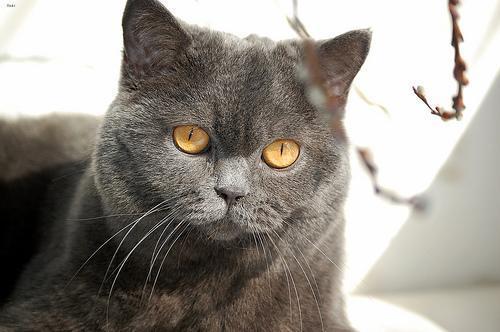
British Shorthair